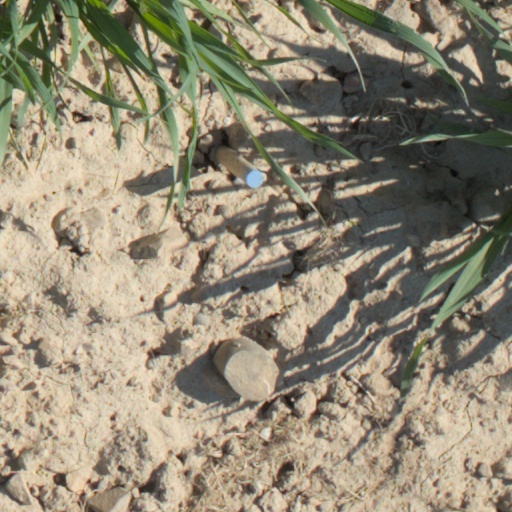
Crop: wheat